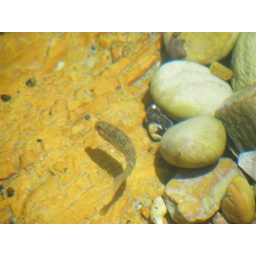
DSCF9425 fish in rock pool kranshoek 9k coastal hike strenuous